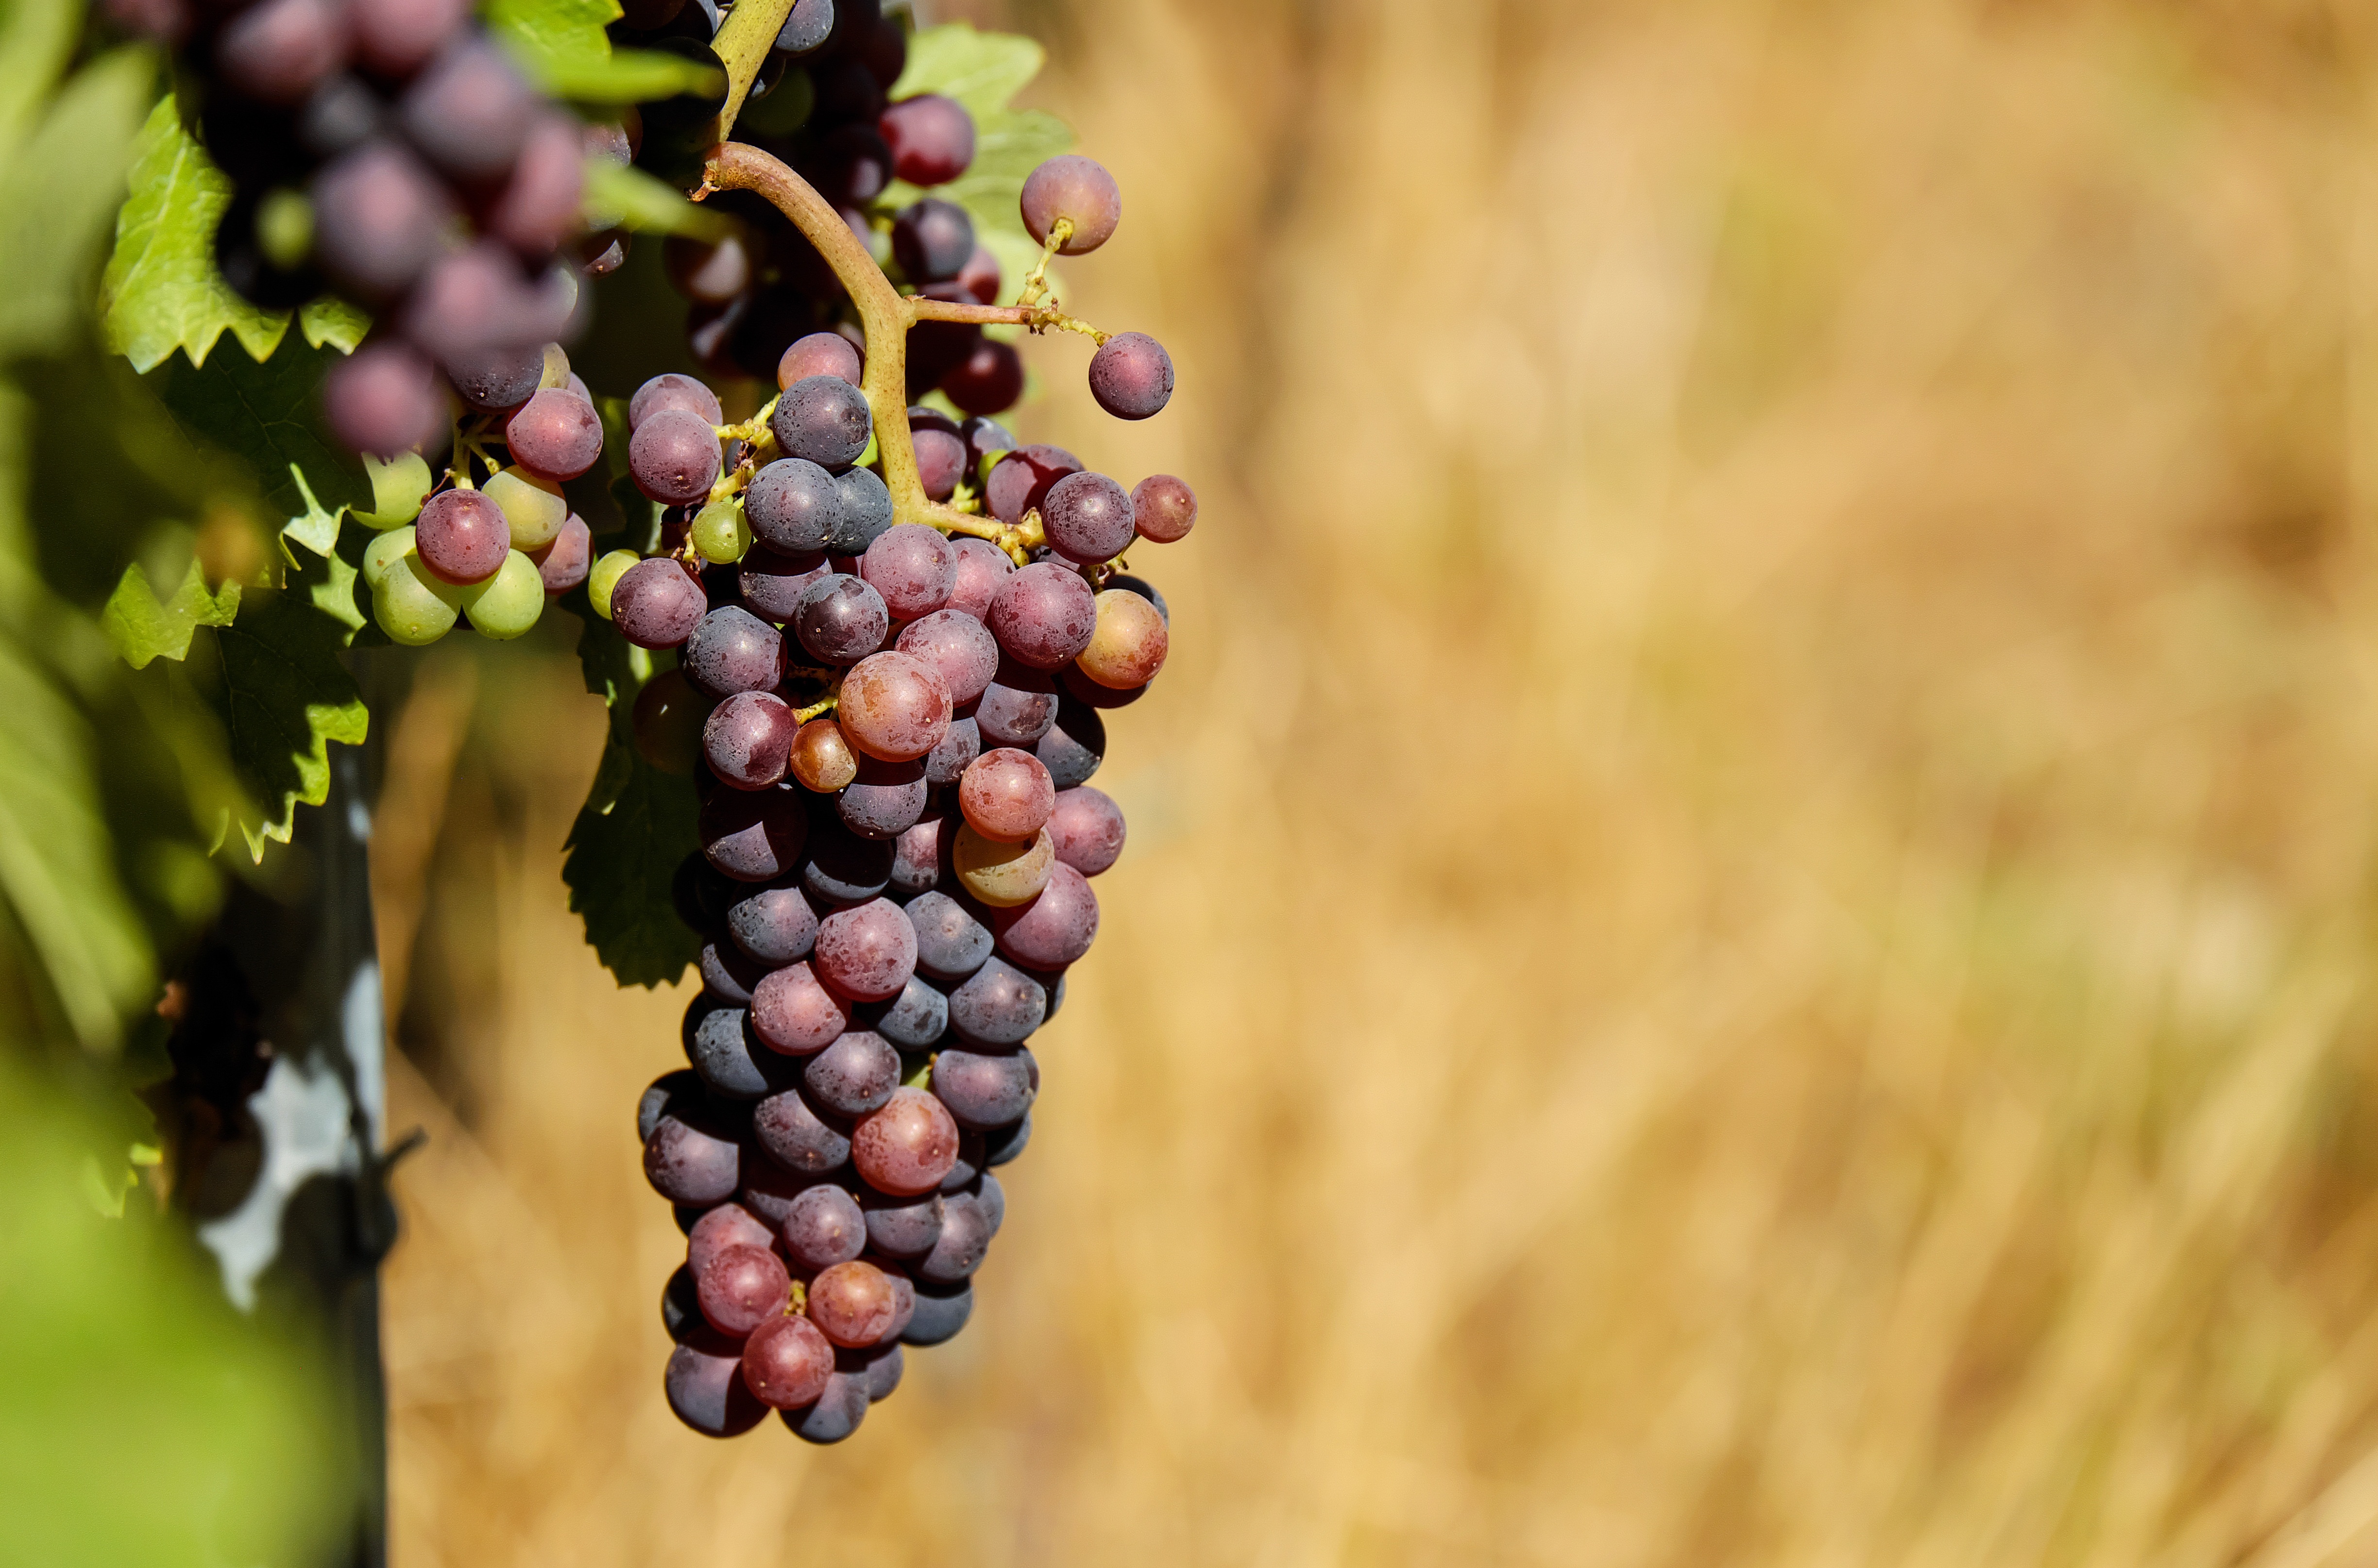
branch, blur, plant, grape, vine, vineyard, field, fruit, flower, food, produce, crop, grow, agriculture, flora, close up, leaves, focus, grapes, fruits, flowering plant, vitis, grass family, land plant, grapevine family